Eugen Chirovici

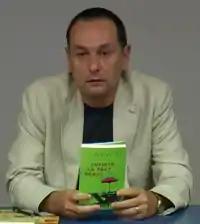

Eugen O. Chirovici (born 1964) is a Romanian author of suspense and crime. Before moving to United Kingdom, he published ten detective novels in his home country. He is best known for his first English novel, "The Book of Mirrors". later adapted as a movie Sleeping Dogs (2024 film).